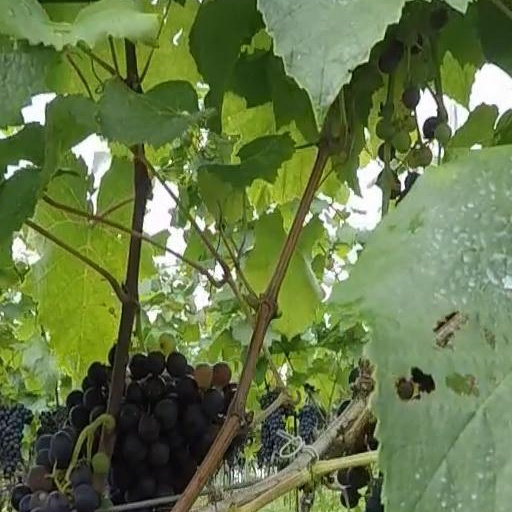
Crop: grape